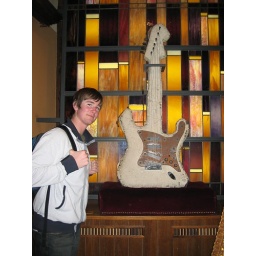
guitar made of berlin wall in hard rock cafe...